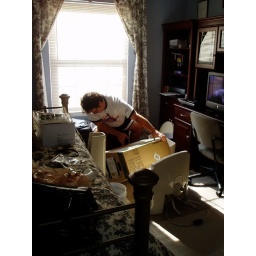
The new toilet bowl to be installed in the bathroom